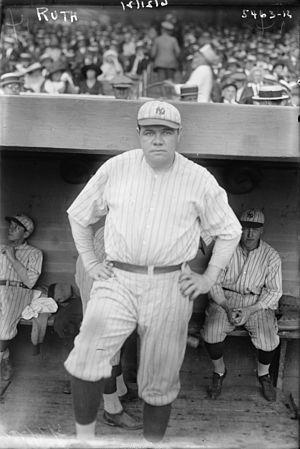
Au baseball, un coup de circuit est un coup sûr où le batteur arrive à marquer un point lui-même, en passant par les quatre buts. Le record des Ligues majeures de baseball appartient à Barry Bonds qui a frappé 762 coups de circuit en carrière lors de ses 23 saisons.
Un point produit est une statistique utilisée pour mesurer la contribution offensive d'un joueur de baseball.
La présence plus puissance, ou on-base plus slugging en anglais, est une statistique sabermétrique relative à un joueur de baseball. Elle est définie par la somme de sa moyenne de présence sur les buts et de sa moyenne de puissance.